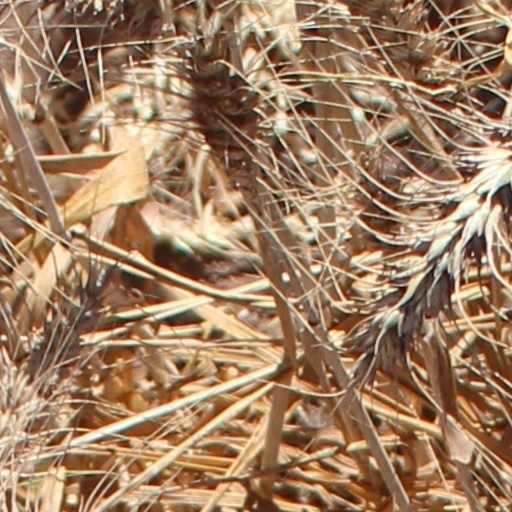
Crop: wheat